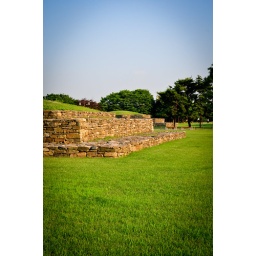
I walked through these on my way home from work. Beautiful. A slice of green in the city.